Lake District

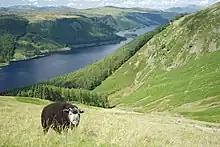
A young Herdwick grazing above Thirlmere. Older sheep of this breed are grey or white.

The main radial valleys are (clockwise from the south) Dunnerdale, Eskdale, Wasdale, Ennerdale, the Vale of Lorton, and Buttermere valley, the Derwent Valley and Borrowdale, the Ullswater valley, Haweswater valley, Longsleddale, the Kentmere valley, those converging on the head of Windermere - Grasmere, Great Langdale and Little Langdale, and the Coniston Water valley. The valleys break the mountains up into blocks, which have been described by various authors in different ways. The most frequently encountered approach is that made popular by Alfred Wainwright who published seven separate area guides to the Lakeland Fells.